Francisco Cordero

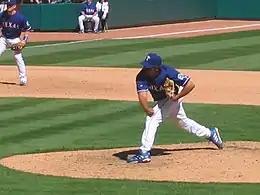
Cordero pitching for the Rangers in 2005

Cordero made his debut with the Texas Rangers on April 4, 2000, as he pitched innings, allowing two runs, however, earned the victory as Texas defeated the Chicago White Sox 12–8 at The Ballpark in Arlington. He finished the season going 1–2 with a 5.35 ERA, pitching innings with the Rangers.